Hal Duncan

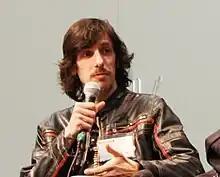
Hal Duncan at Helsinki Book Fair 2009

Hal Duncan listed amongst his inspirations and influences such diverse authors as James Joyce, William S. Burroughs, Alfred Bester, H. P. Lovecraft, Neal Stephenson, Michael de Larrabeiti, Philip K. Dick, Robert A. Heinlein, Samuel R. Delany, Wallace Stevens, William Blake, Michael Moorcock, Harold Pinter and Jorge Luis Borges.